Ben Wilson (motorcyclist)

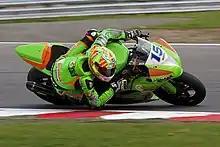
Ben Wilson at Brands Hatch 2011

Ben Wilson (born 31 March 1982 in Boston, Lincolnshire) is a motorcycle racer. He currently rides an Aprilia RSV4 in the National Superstock 1000 Championship.